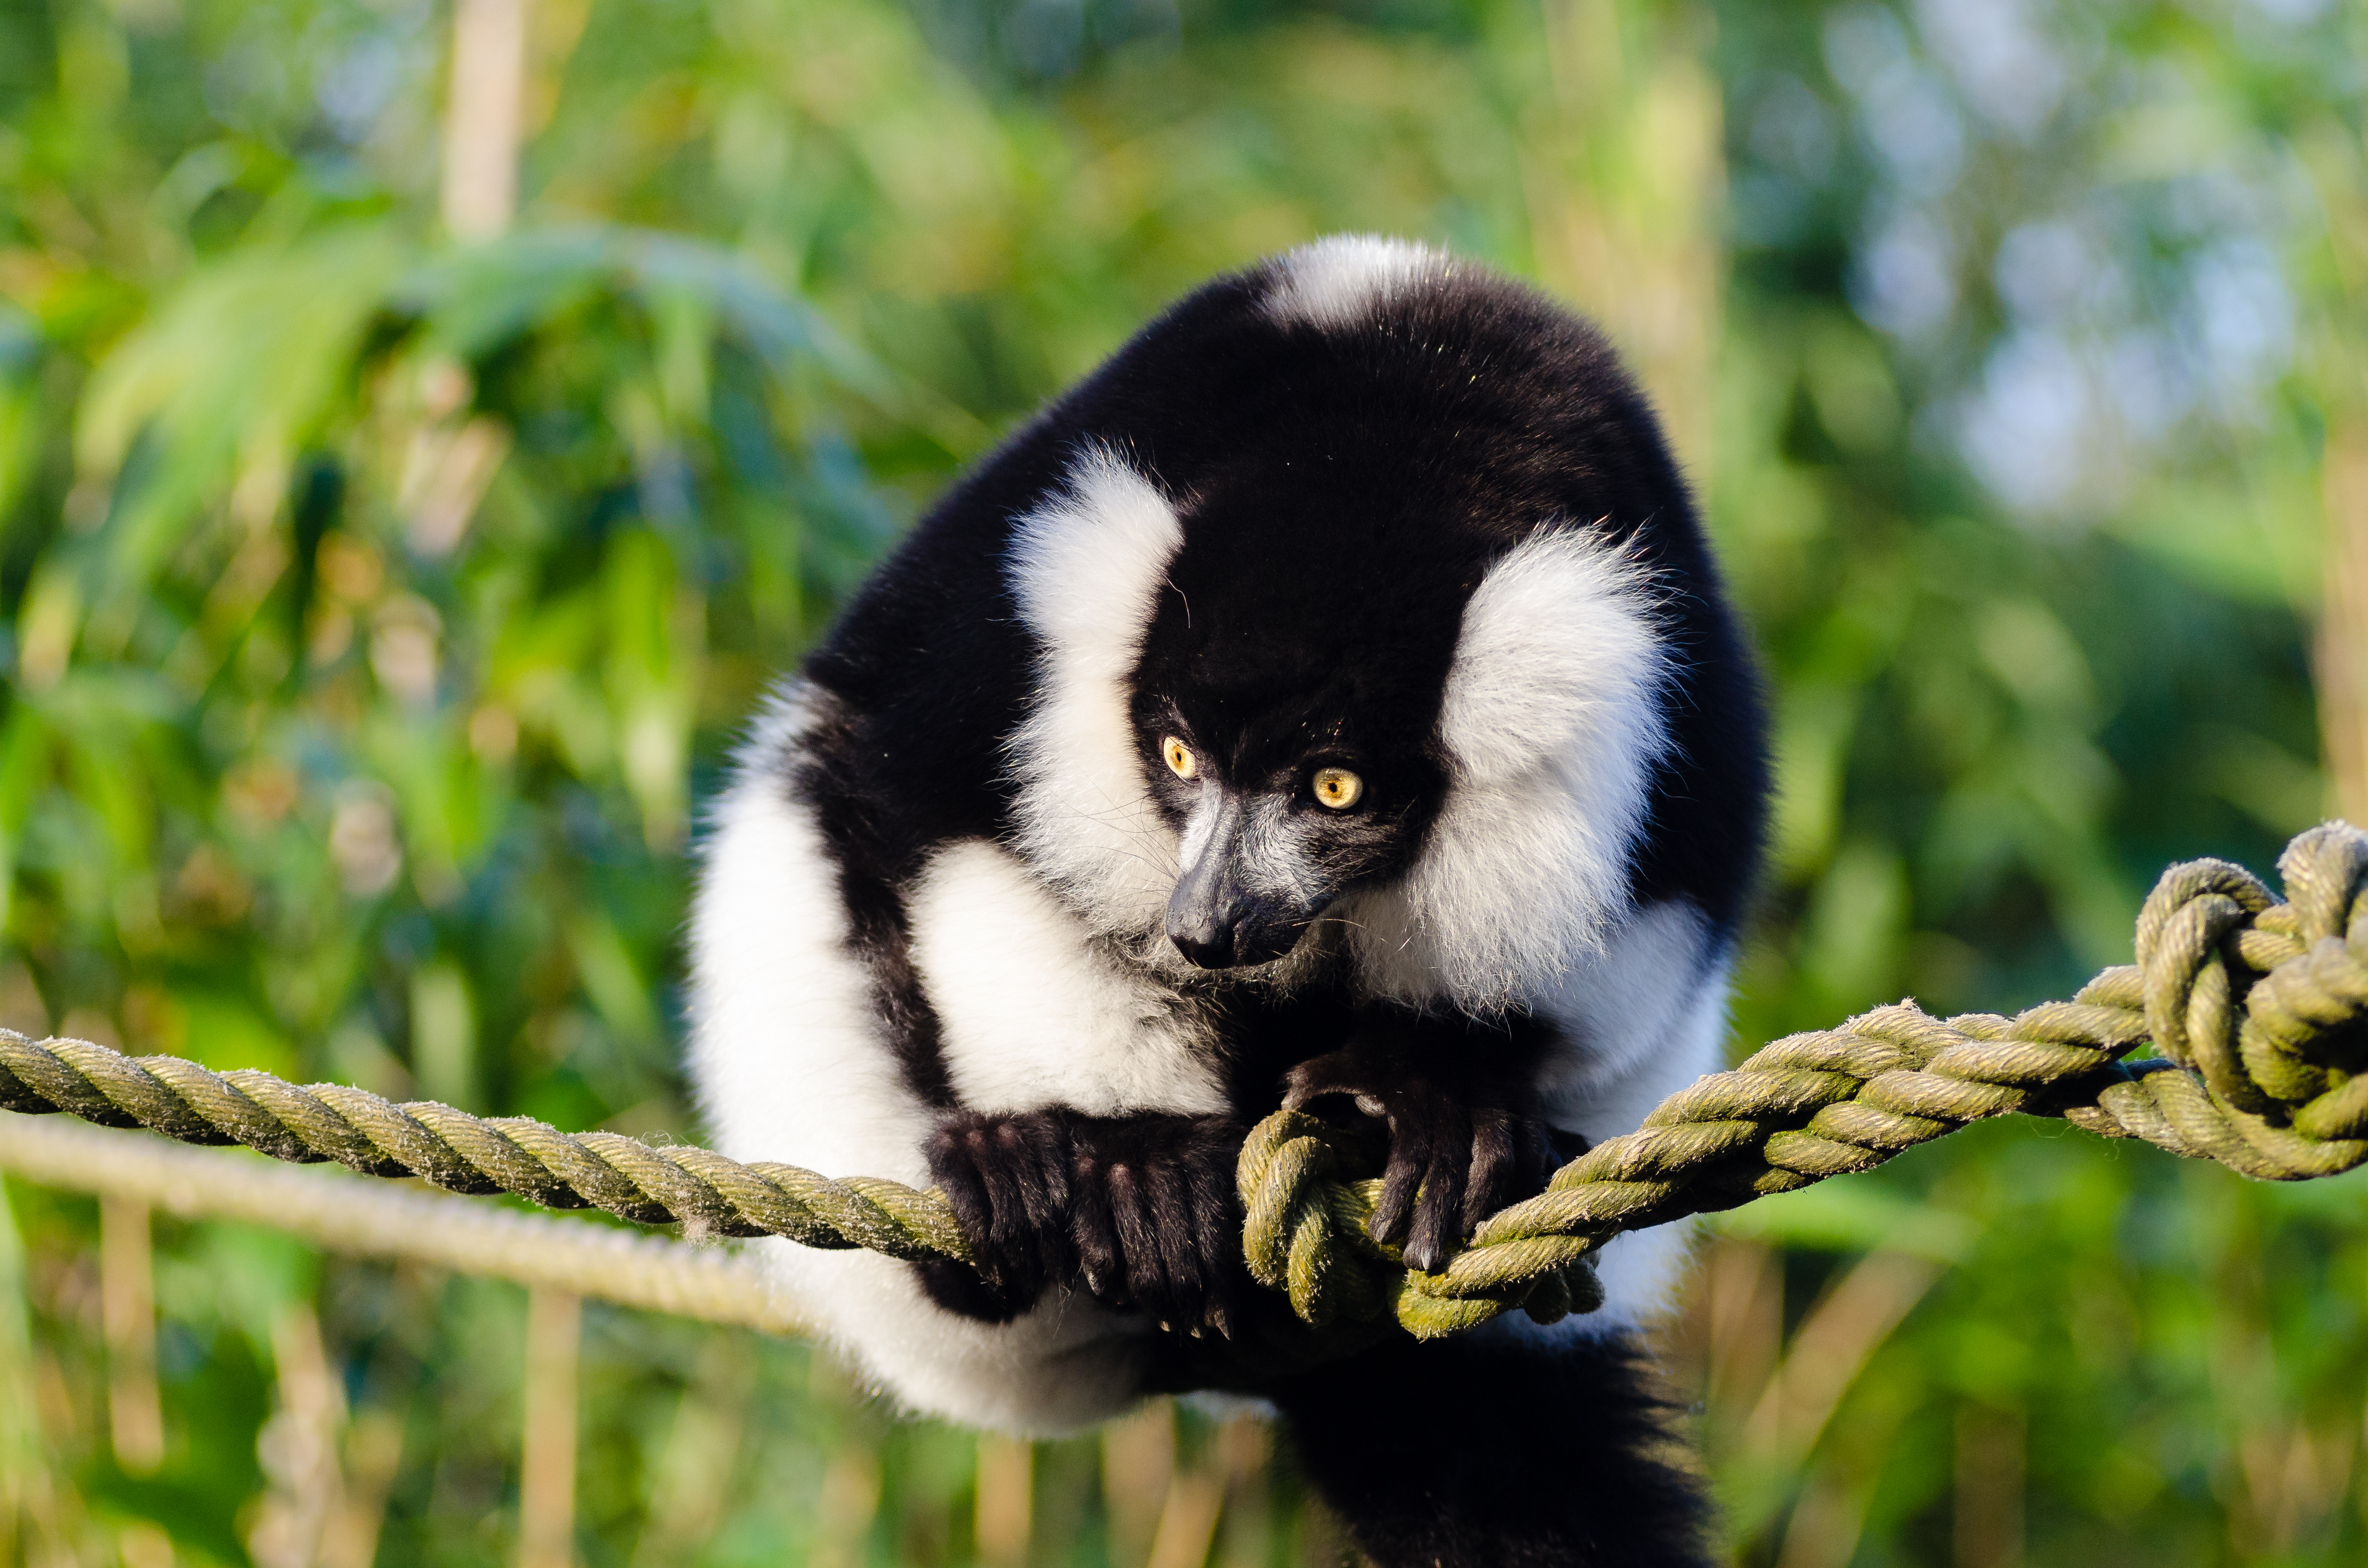
tree, branch, bokeh, white, feet, animal, cute, wildlife, zoo, fur, green, red, foot, mammal, nikon, black, blurred, fauna, primate, world, leaves, eyes, festival, et, background, eye, domain, public, endangered, madagascar, vertebrate, noir, blanc, negro, blanco, germany, deutschland, schwarz, y, day, schwarzweis, tier, fell, augen, grn, adorable, bamboo, lemur, critically, niedlich, tierpark, bambus, fse, madagaskar, iucn, list, ruffed, weiser, vari, lemuren, auge, fus, rufo, bianconero, wari, vareciapretoebranco, svartvit, var, new world monkey